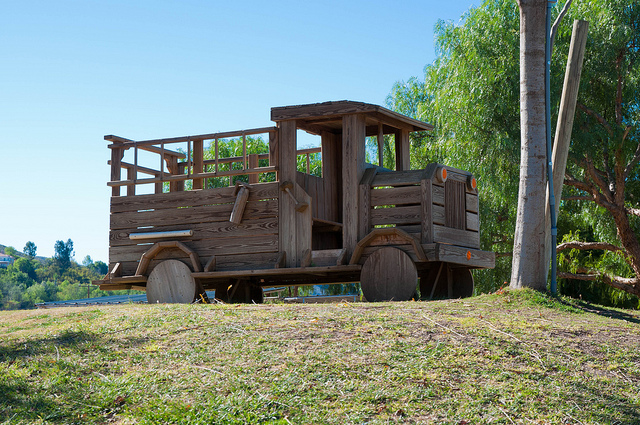
A wooden truck parked by a tree in a field

A large wooden truck parked on top of a grass covered hill.

A child's play area in the shape of a truck.